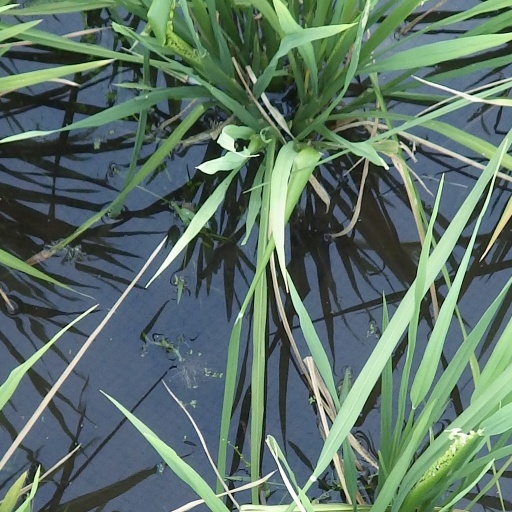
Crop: rice